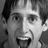
Emotion: happy